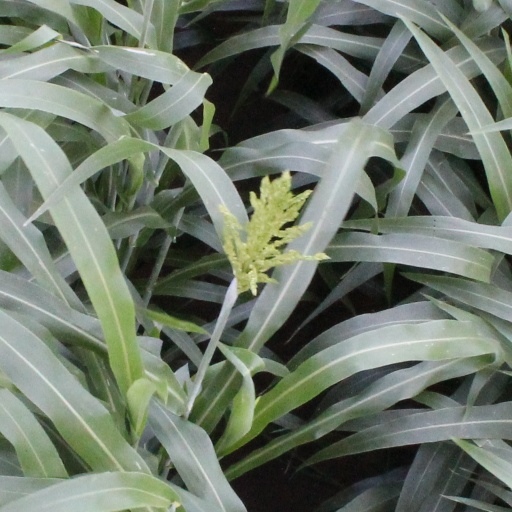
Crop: sorghum